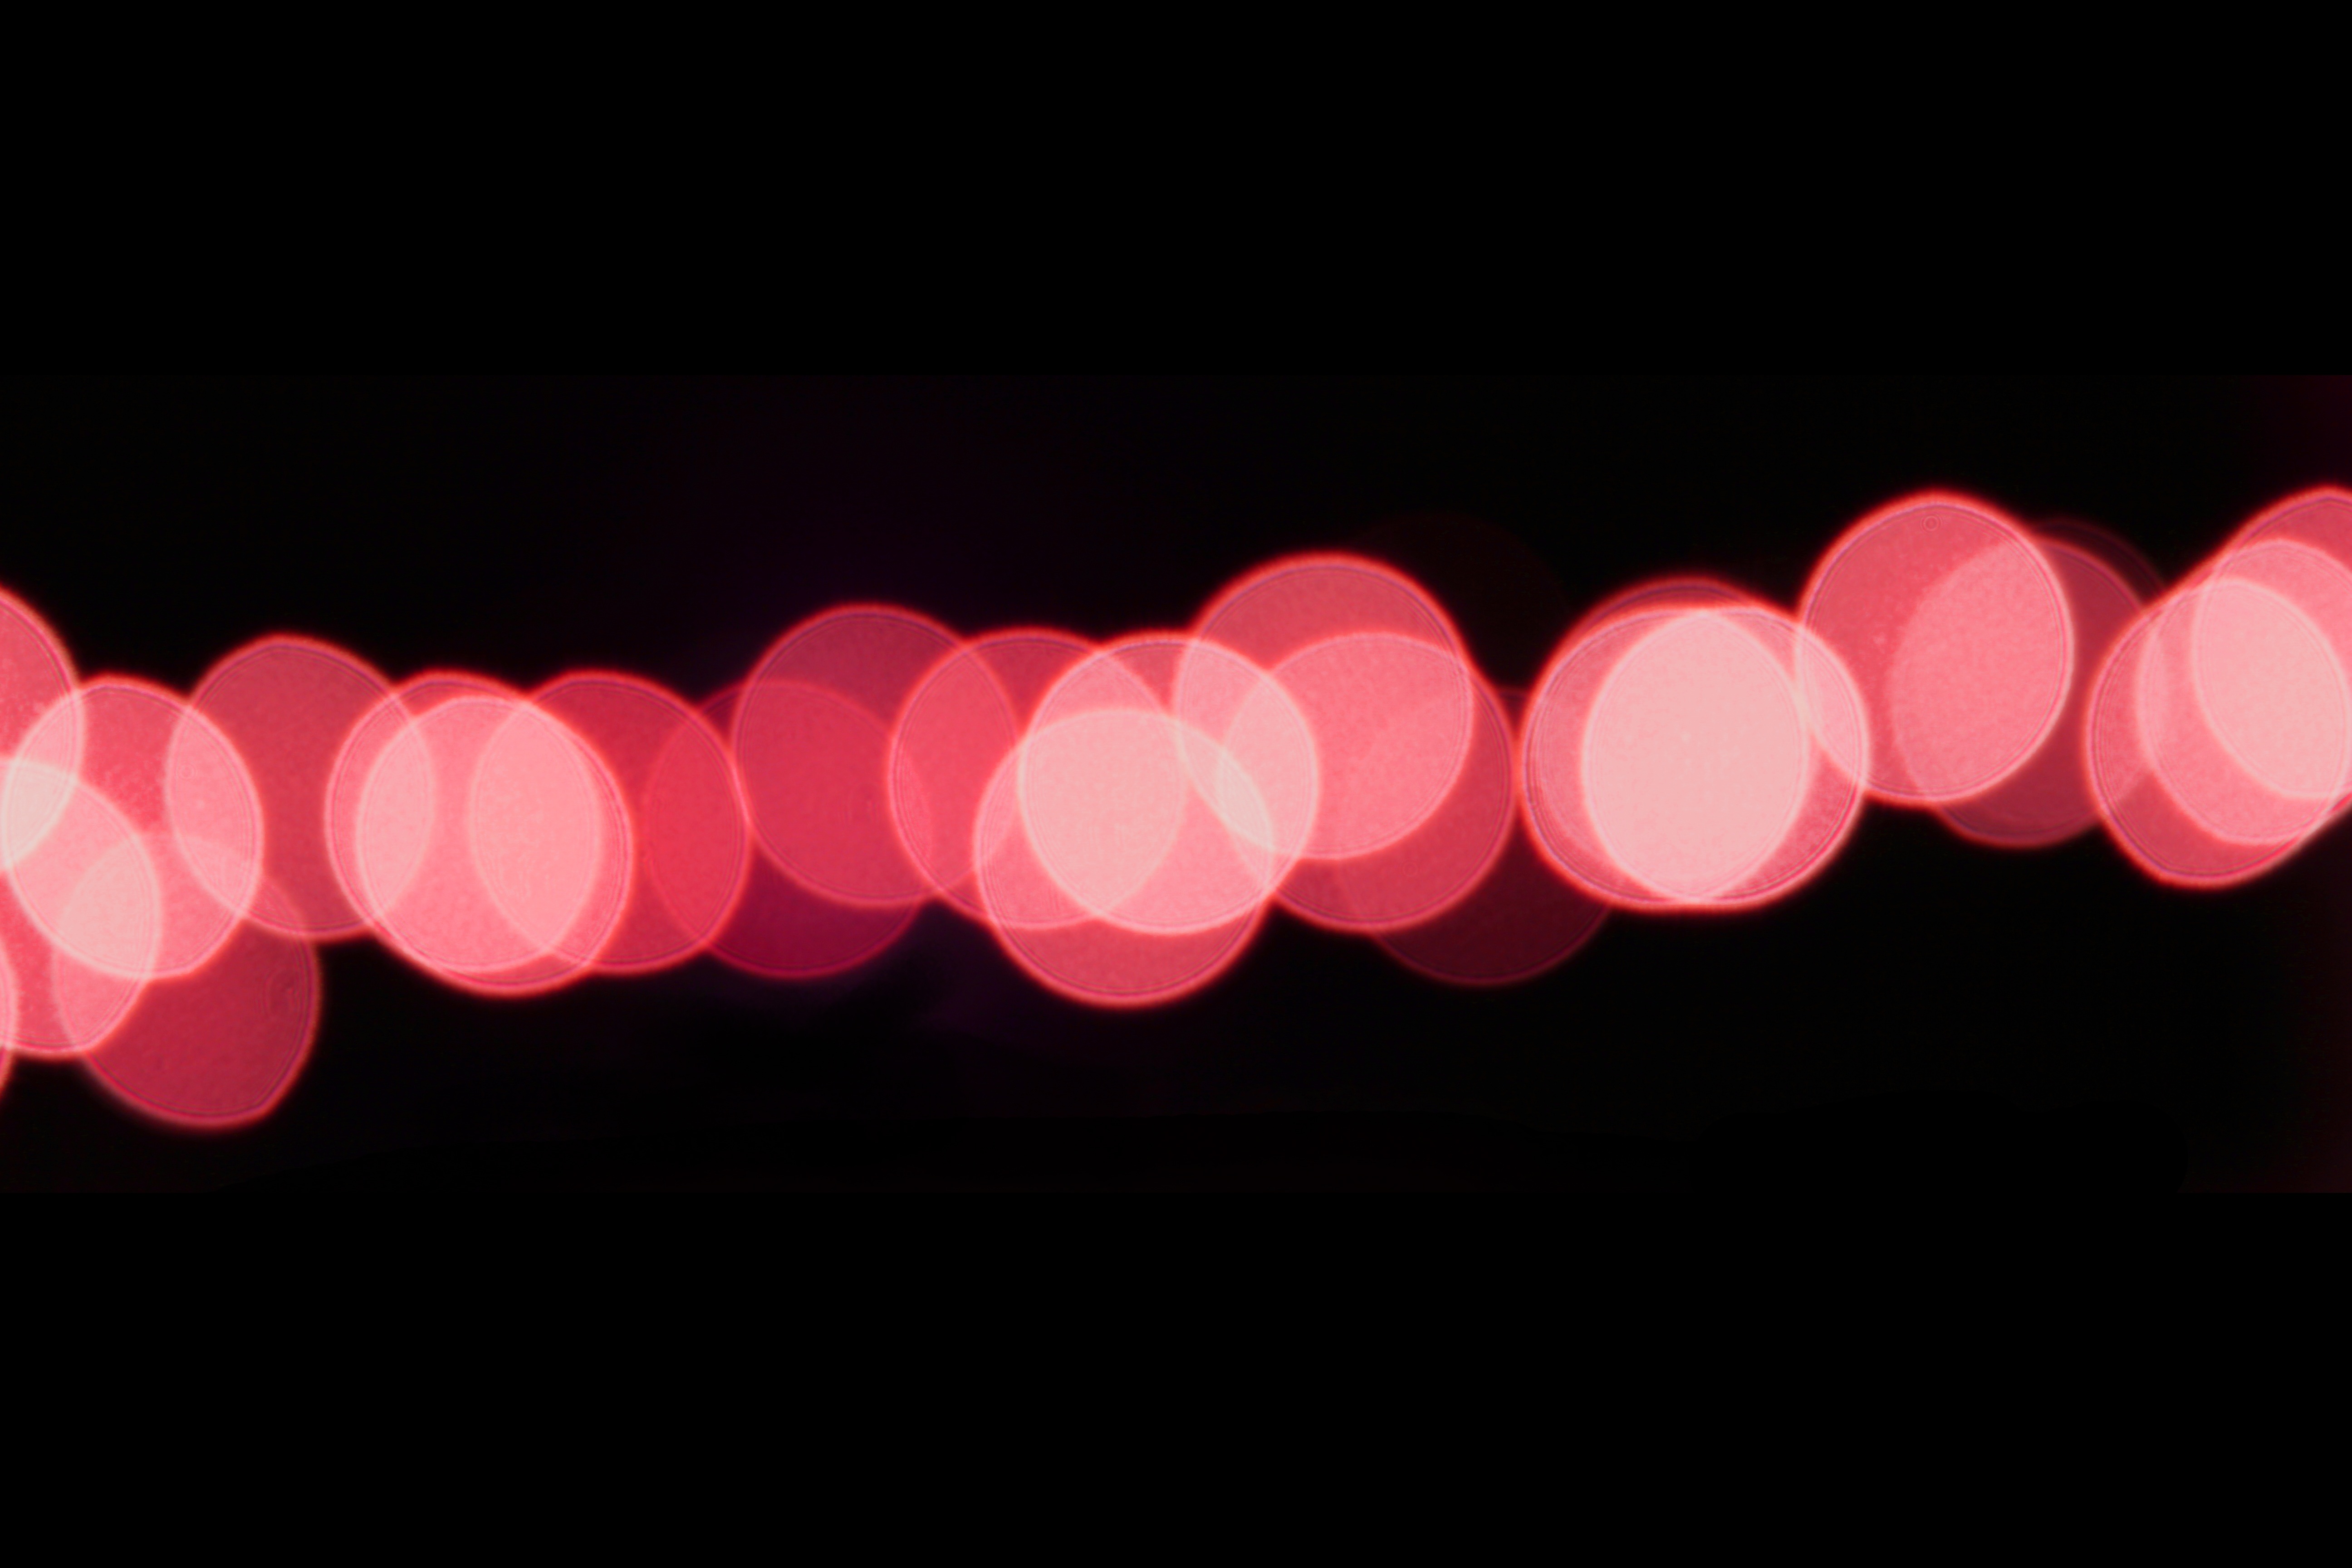
light, bokeh, blur, purple, petal, heart, red, color, pink, lighting, lip, circle, font, lights, organ, shape